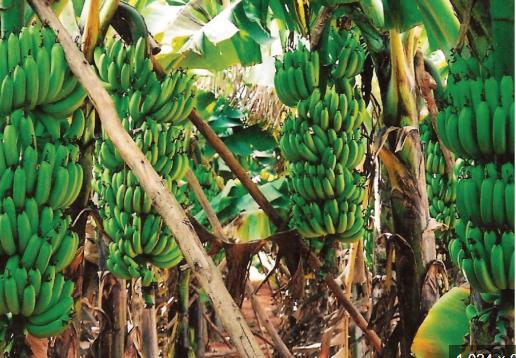
Madhari ya mashamba ya ndizi yanajitokeza yakiwa na migomba mingi iliyojaa ndizi mbichi. Vigogo vya migomba vinaonekana vimejikunja na majani makubwa yananing'inia. Ndizi zimepangwa kwa mikungu mikubwa zikining’inia kutoka kwenye migomba. Hii inaonyesha jinsi gani kilimo cha zao la biashara kinahitaji  kutunzwa ili kiweze kukidhi mahitaji ya soko.